Idrinskoye

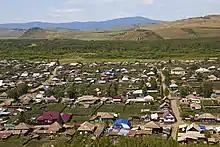
Idrinskoye

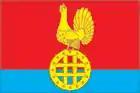
Flag of Irdinskoye

Idrinskoye is a rural locality (a "selo") and the administrative center of Idrinsky District, Krasnoyarsk Krai, Russia. Population: